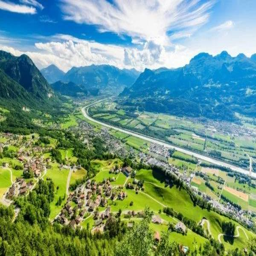
Triesenberg